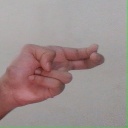
अक्षर: ह